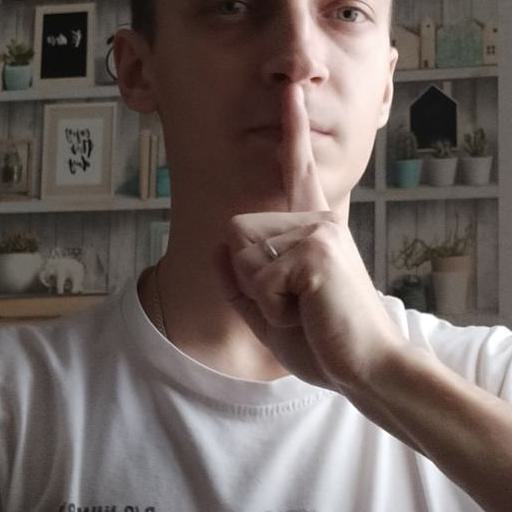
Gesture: mute